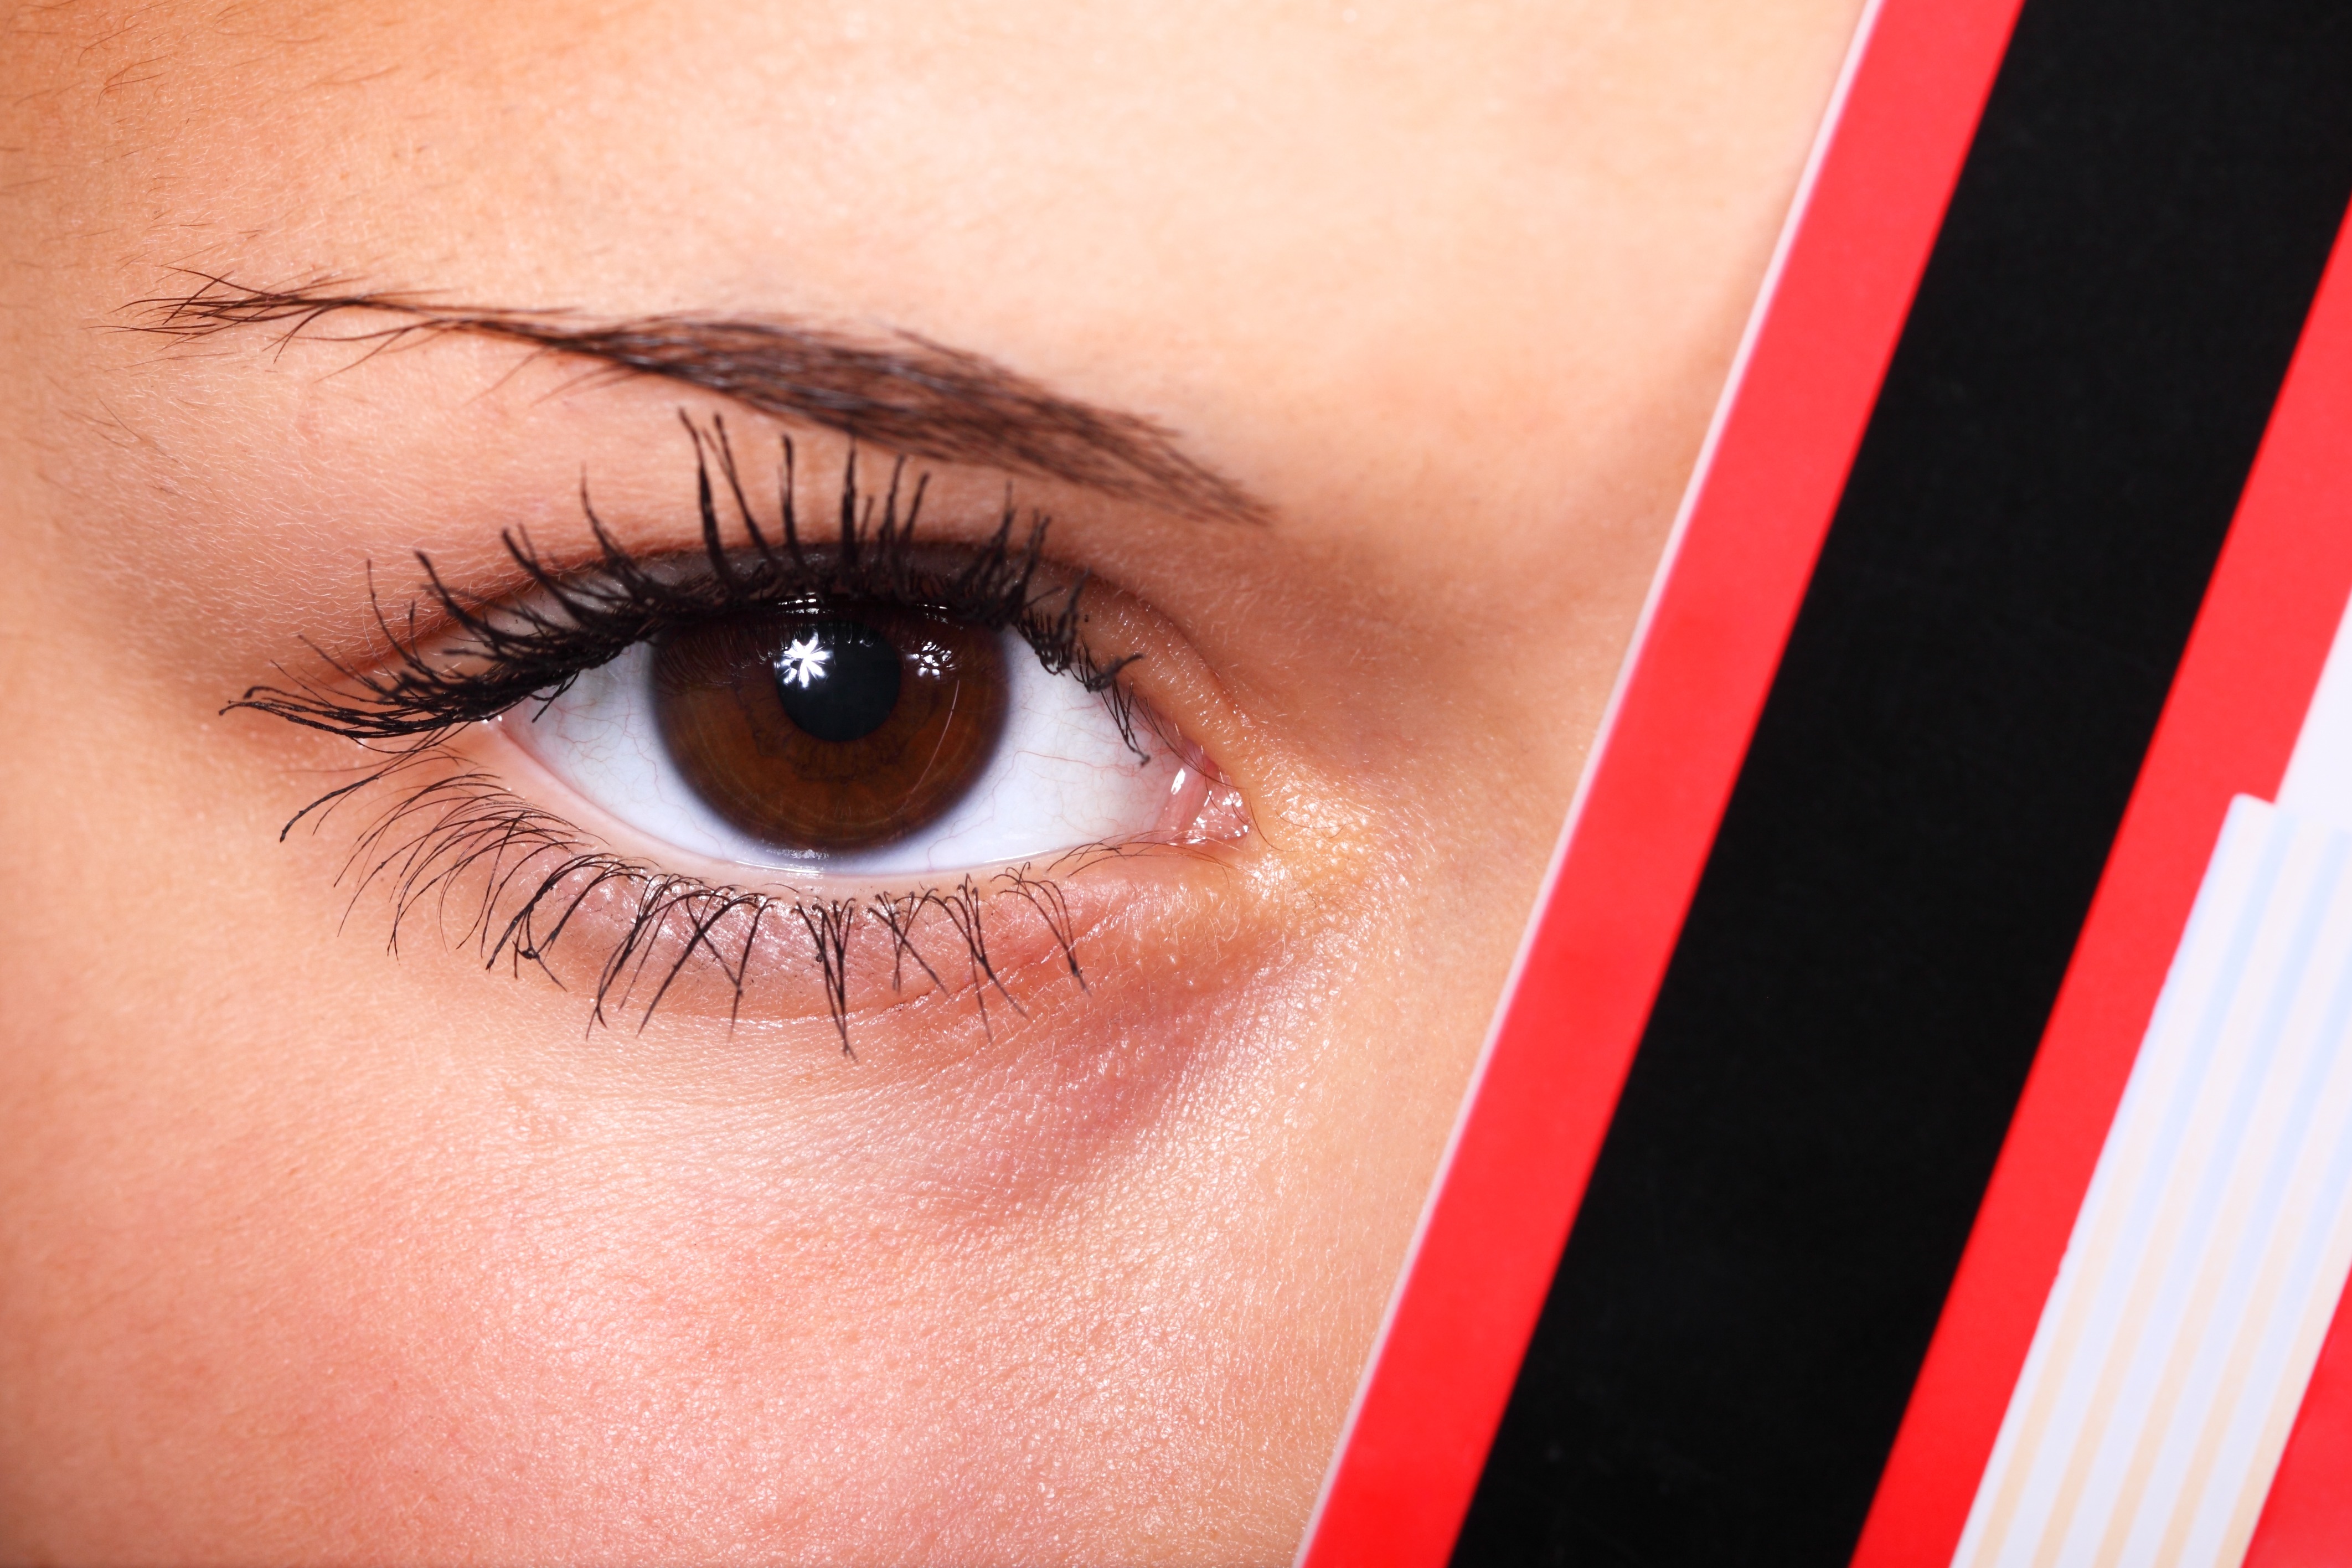
girl, woman, young, red, color, money, brown, lip, eyebrow, eyelash, card, close up, human body, face, nose, eyes, cheek, eye, head, skin, beauty, organ, credit, cosmetics, vision care, eyelash extensions